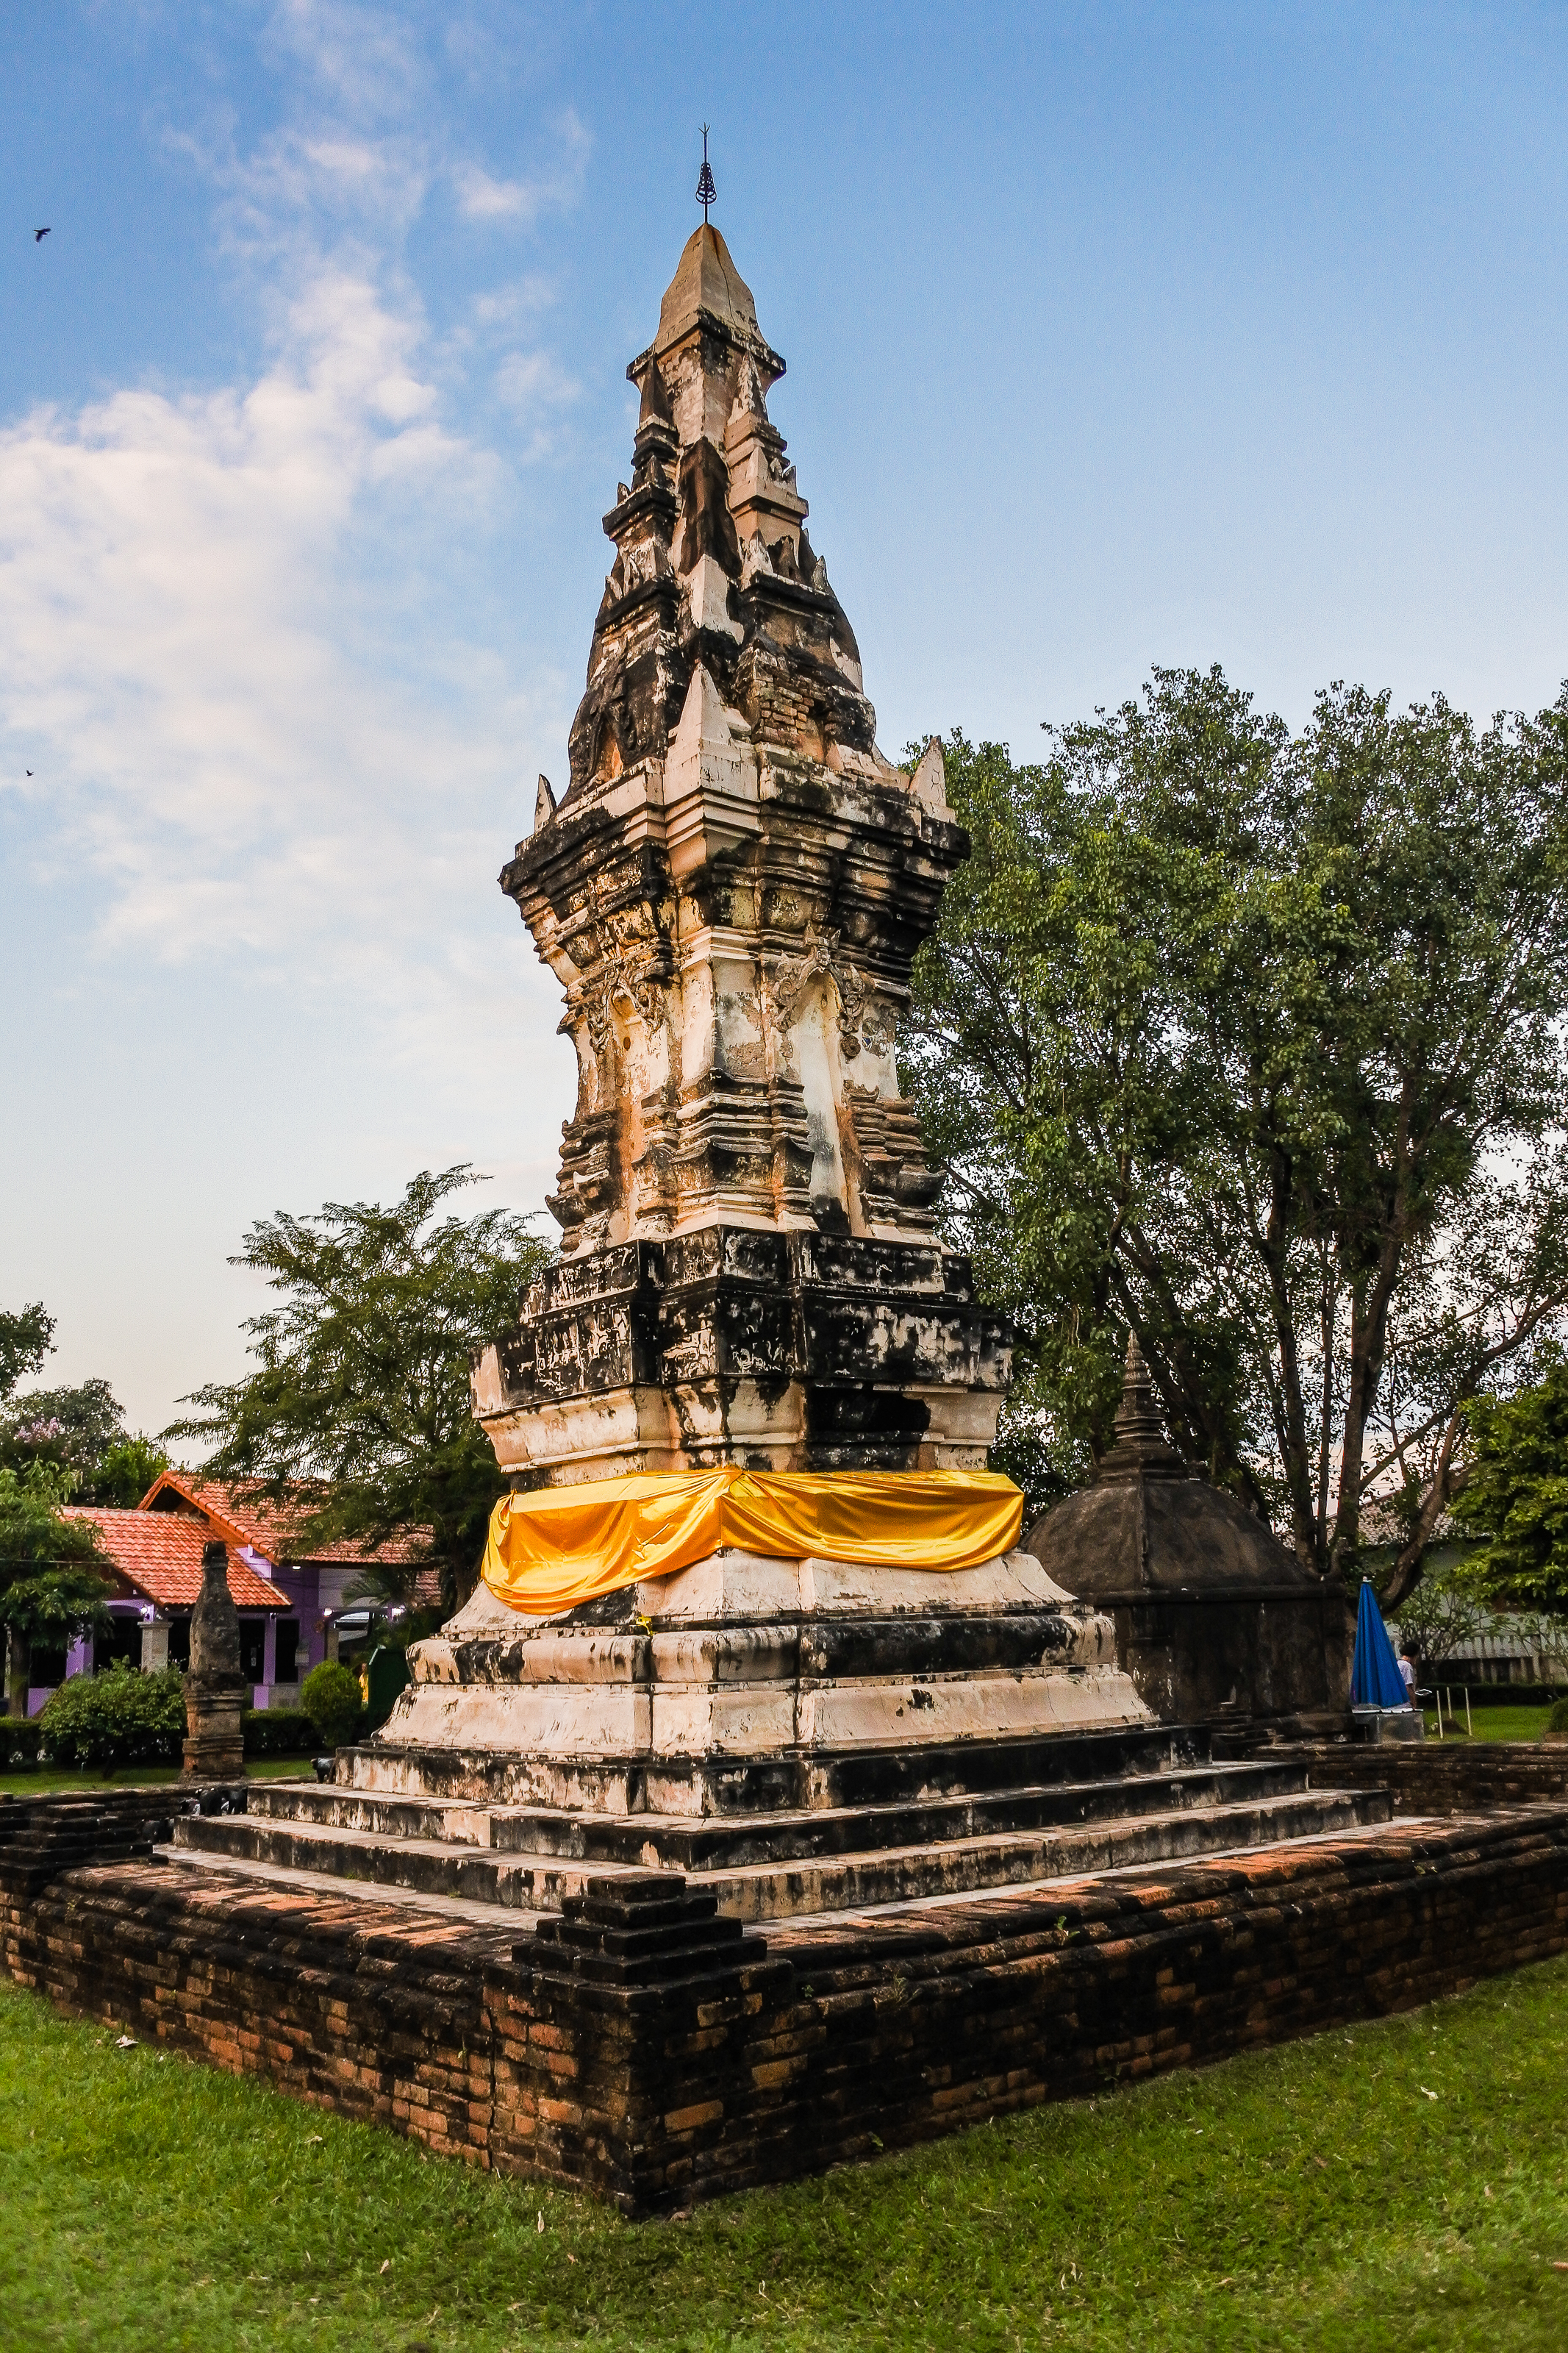
relic, chedi, legend, tourism, yasothon, building, mother, phra, buddha, thailand, kao, brick, enshrine, landmark, pra, sacred, architecture, tower, murder, thad, holy, old, tat, asia, asian, pha, northeast, thai, history, wat, buddhism, kill, rice, ancient, structure, stupa, hunger, kong, religion, pagoda, lunchbox, culture, buddhist, farmer, khao, temple, travel, place of worship, historic site, sky, carving, hindu temple, stone carving, tree, ancient history, spire, monument, sculpture, vacation, national historic landmark, statue, cloud, tourist attraction, leisure, rock